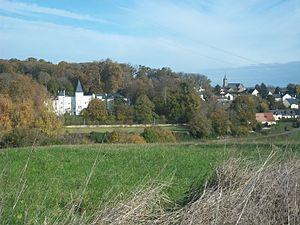
vue générale avec le chateau
Lavardin est une commune française, située dans le département de la Sarthe en région Pays de la Loire, peuplée de 735 habitants.